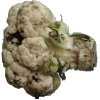
Label: cauliflower